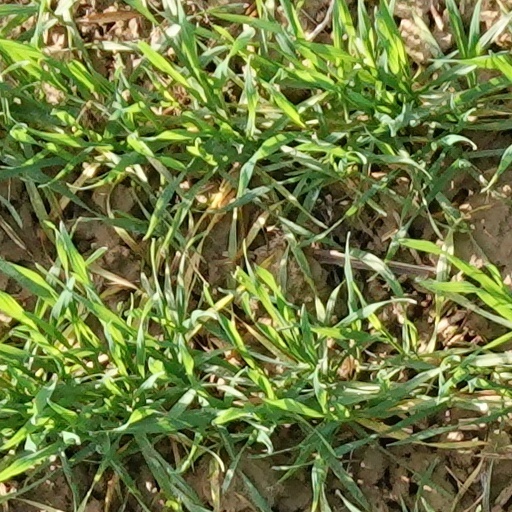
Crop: wheat